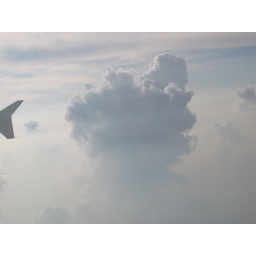
From plane window over China.